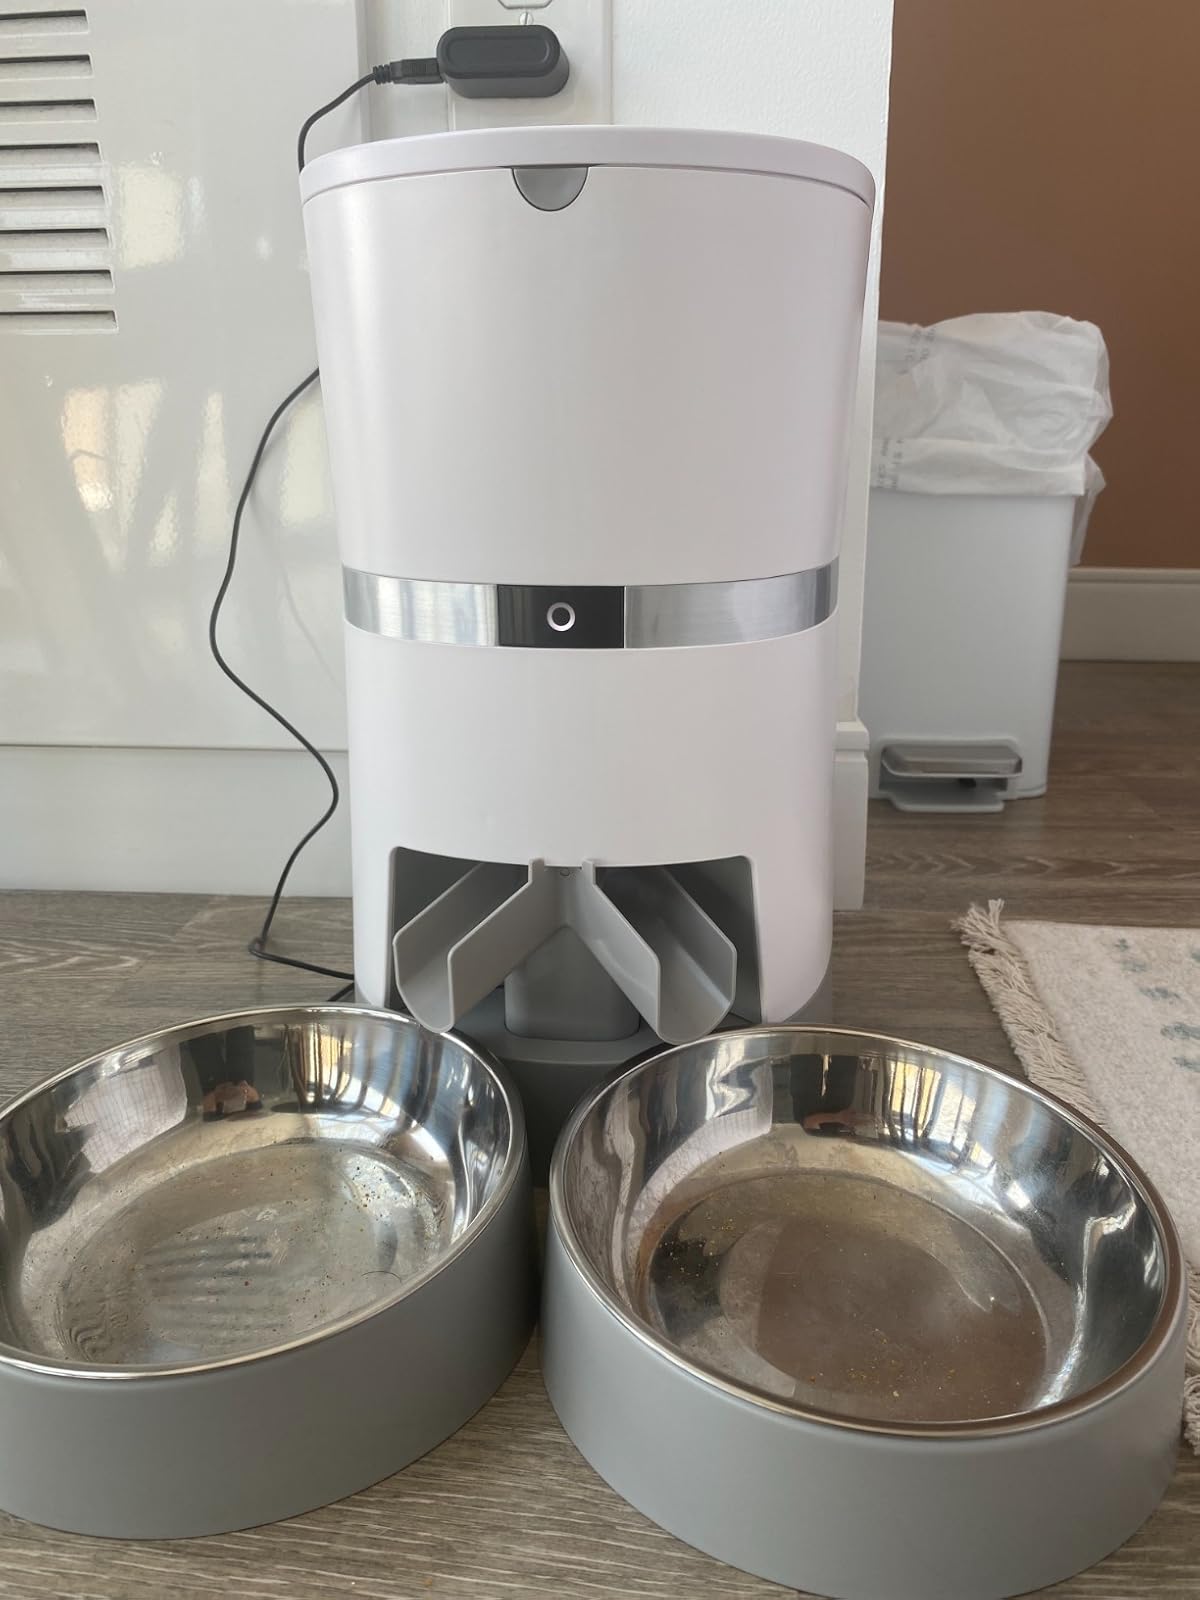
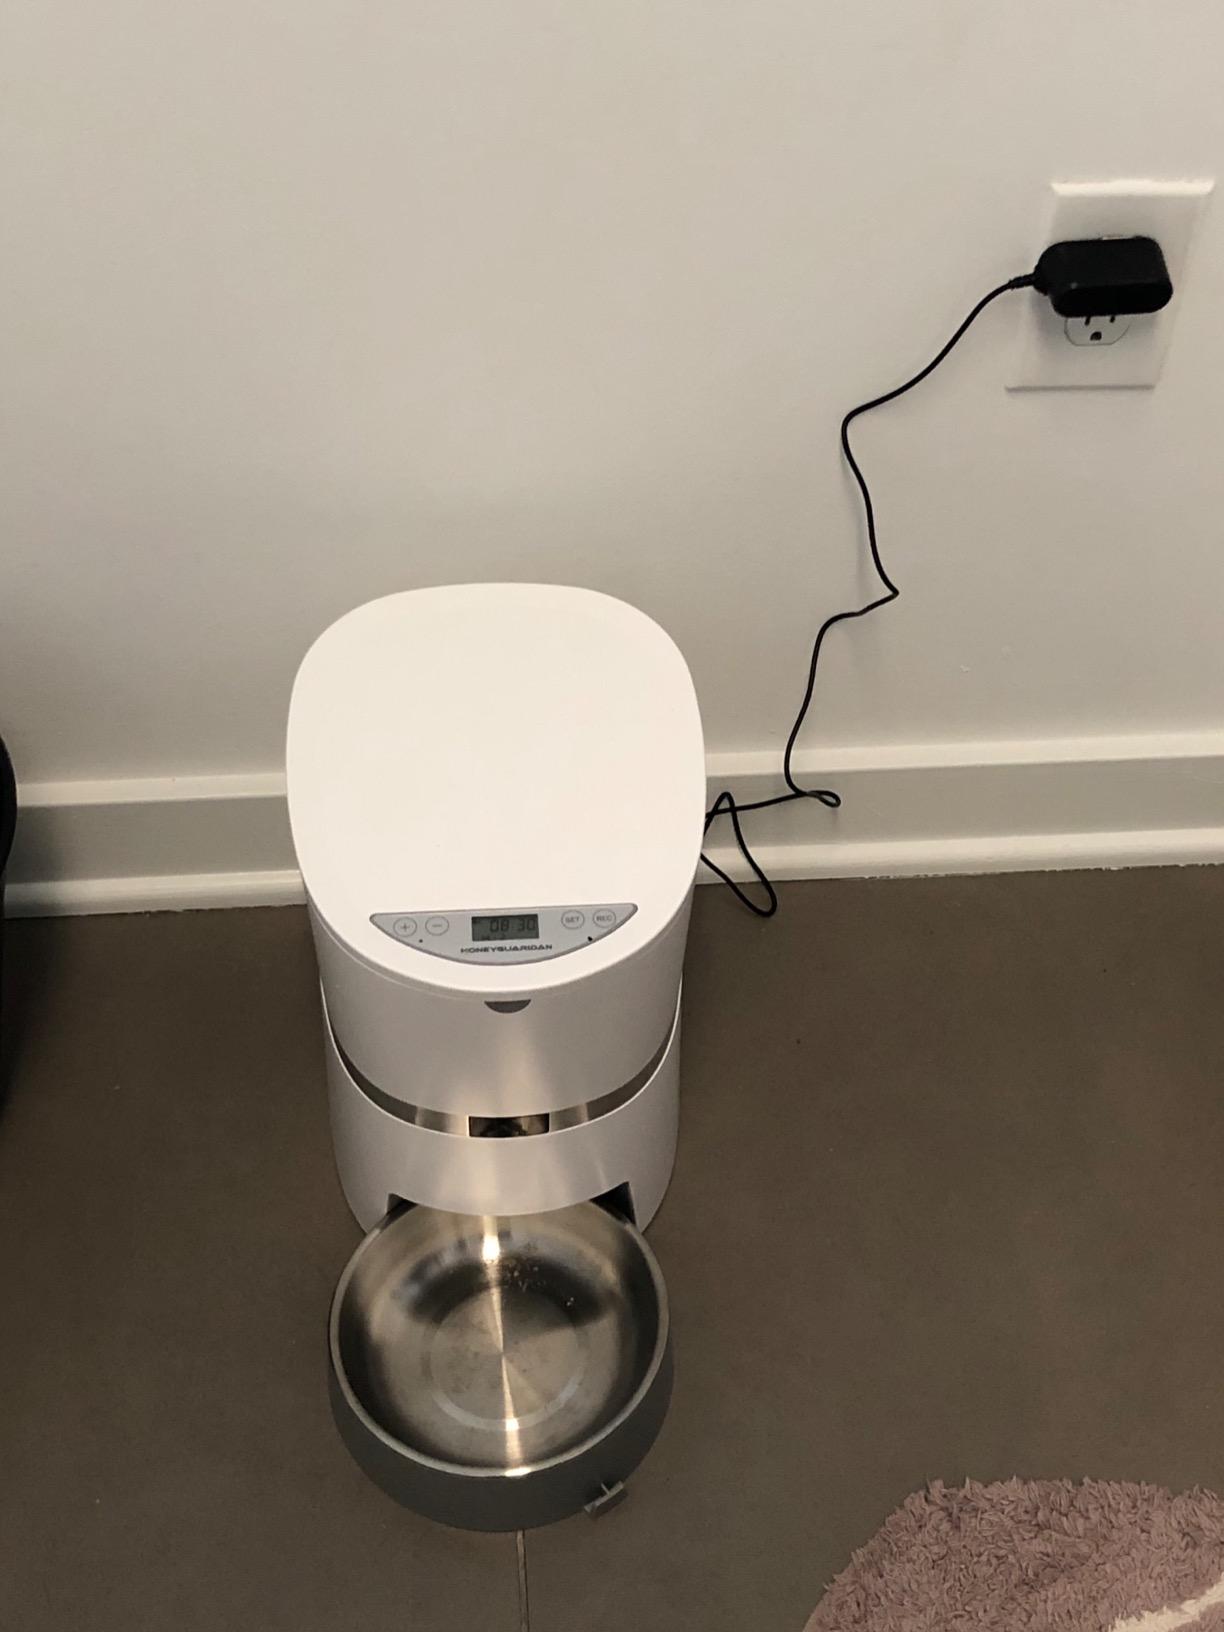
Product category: items_feeder
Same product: no